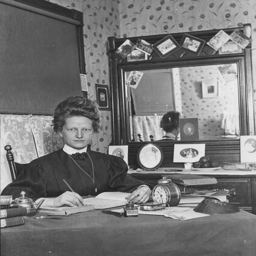
a student in her room in the early 20th century .